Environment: real
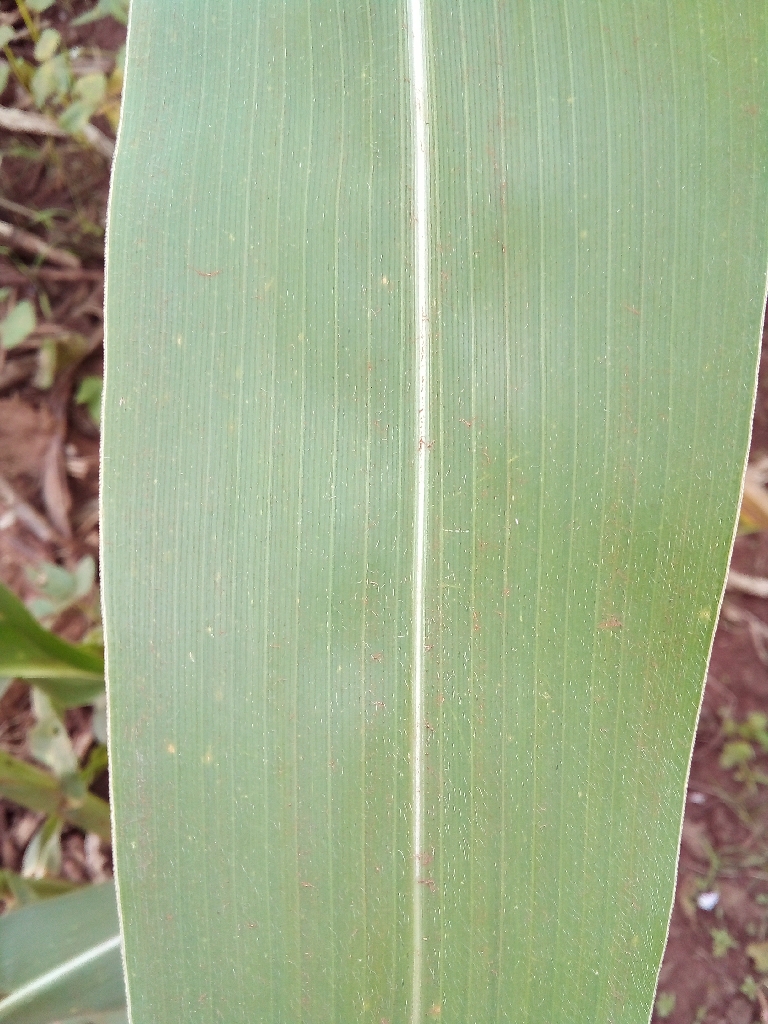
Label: healthy